Answer in natural language. Is Doorway (marked A) behind framed landscape painting with airship? Choose between the following options: yes or no
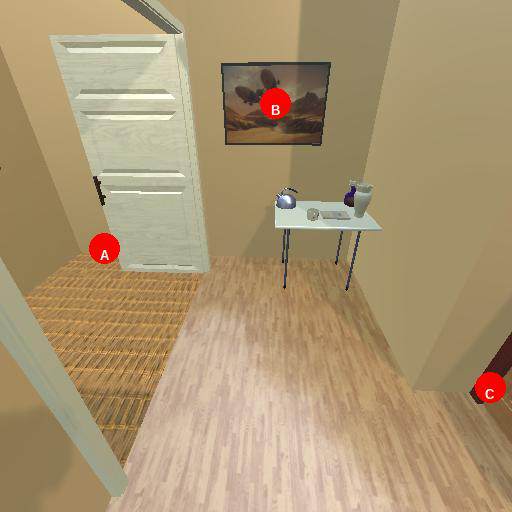
<answer>no</answer>